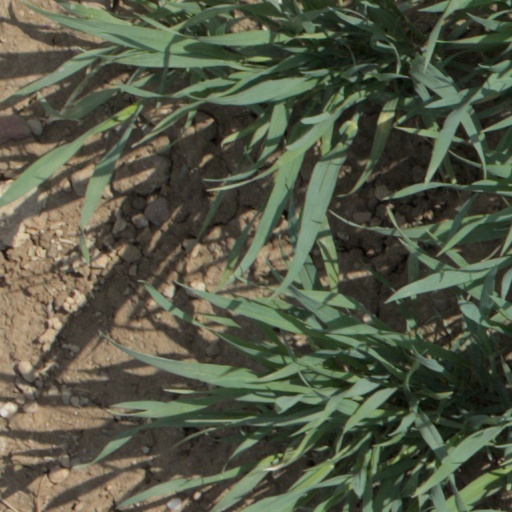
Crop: wheat